Westward Ho!

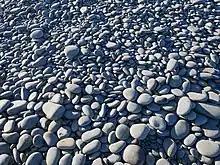
The pebble ridge at Westward Ho! beach

Development of the village began ten years after the 1855 Kingsley novel was published, in order to satisfy the Victorians' passion for seaside holidays. The United Services College was founded in the village in 1874.